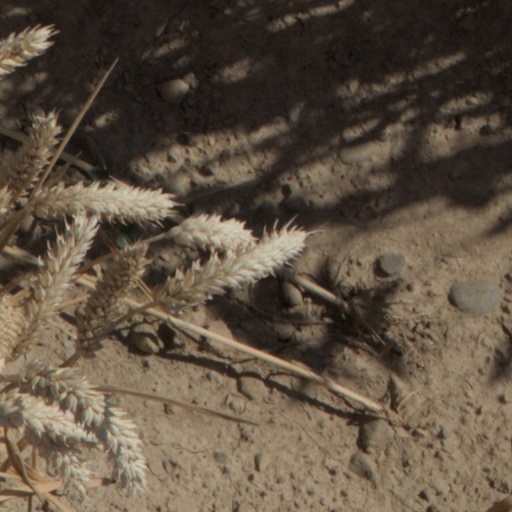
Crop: wheat